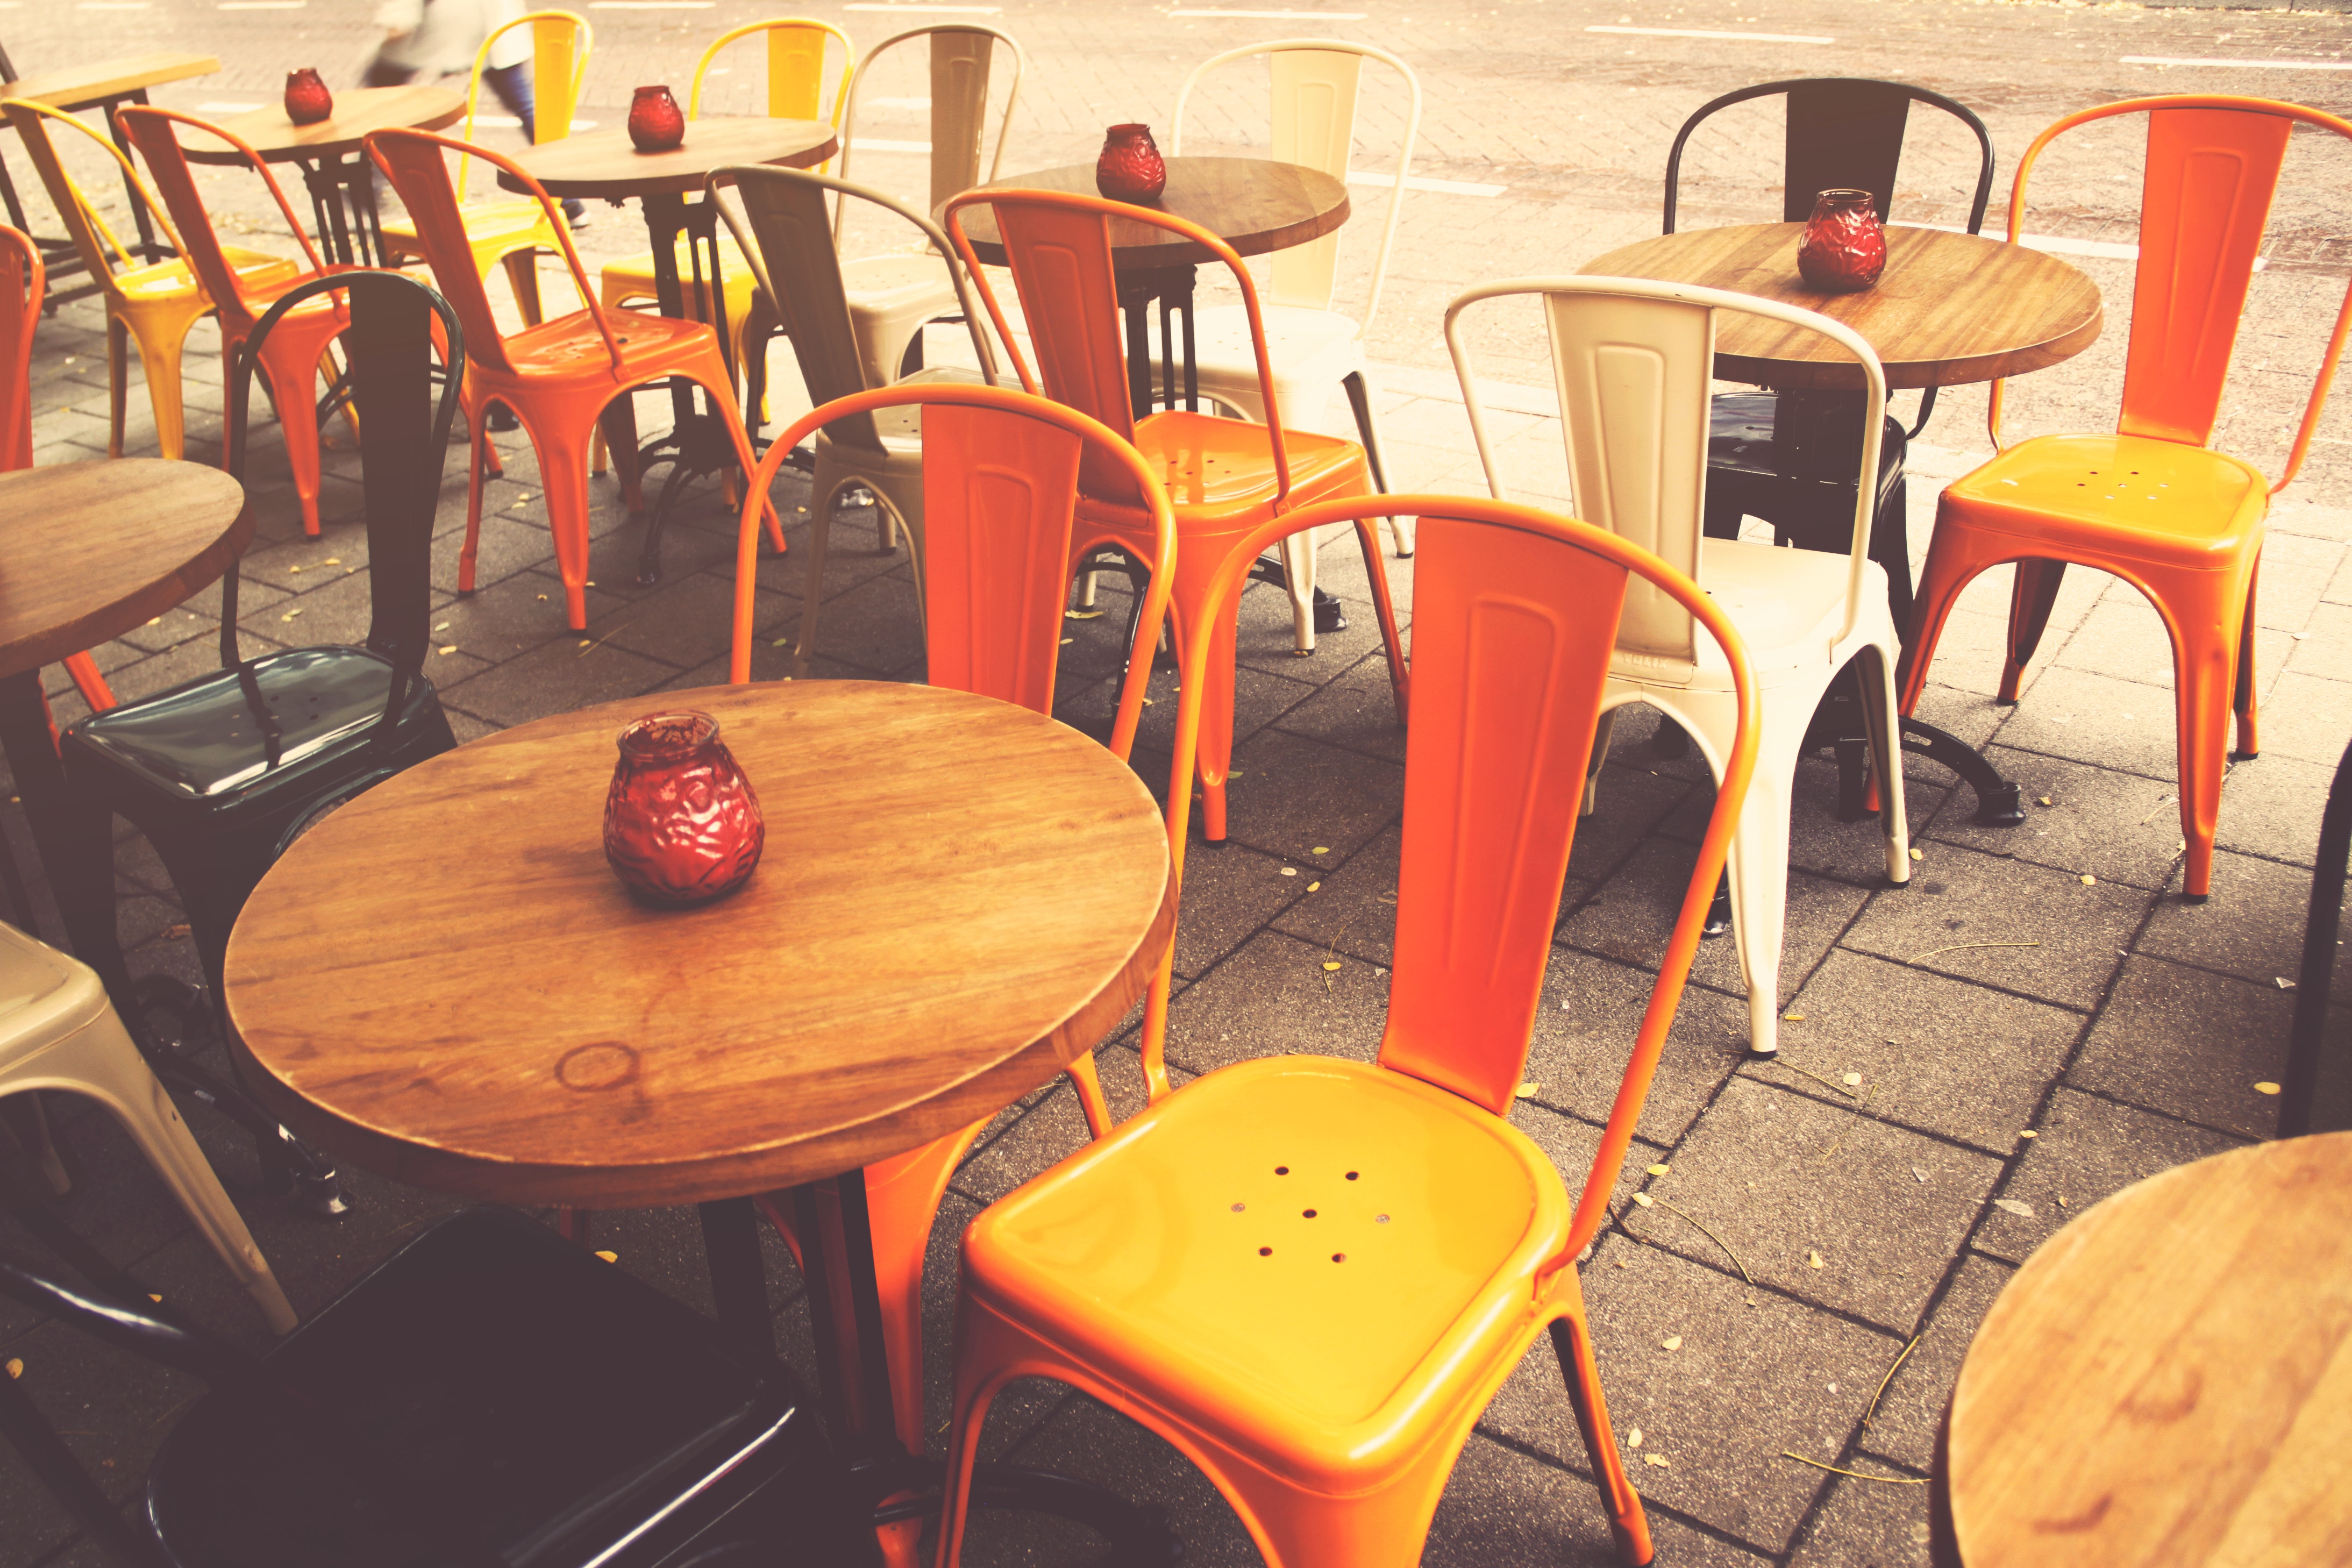
furniture, table, chair, yellow, orange, room, wood, restaurant, interior design, outdoor table, leisure, coffeehouse, plywood